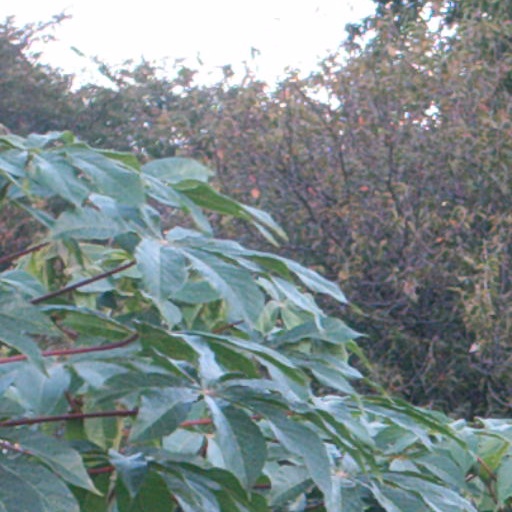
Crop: cassava